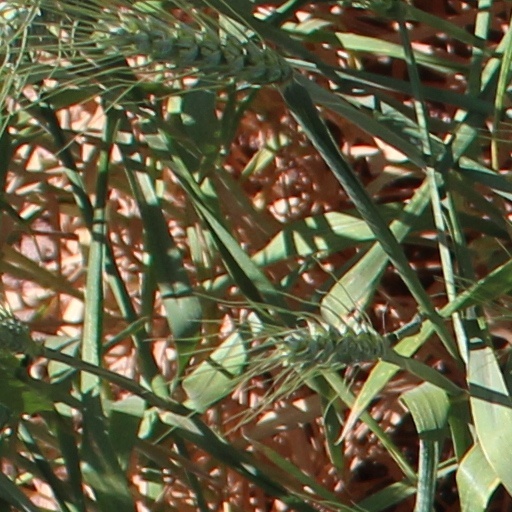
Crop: wheat